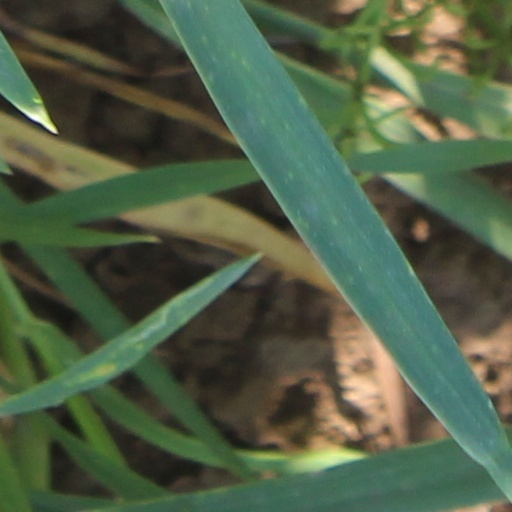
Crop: wheat